Mo Foster

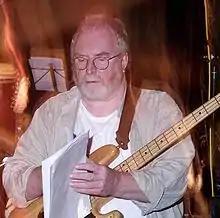
Foster in 2006

Foster worked as an archivist/interviewer on the UK Channel 4 series "Live From Abbey Road", which involved interviewing musicians and bands who were performing live sets at EMI's world-famous Abbey Road Studios.